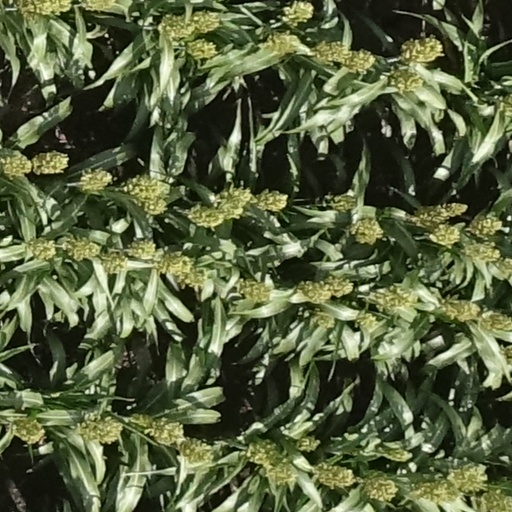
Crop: sorghum